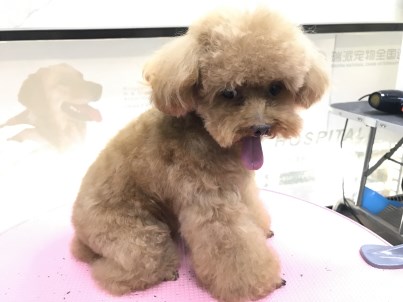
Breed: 7449-n000128-teddy